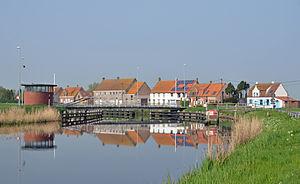
Dixmude (Flandre Occidentale, Belgique): le hameau de Tervate et le nouveau pont de Tervate sur l'Yser
Tervaete est un hameau de Stuivekenskerke, une section de la ville belge de Dixmude. Le hameau est situé le long de la Yser, à la frontière de Stuivekenskerke et Keyem. L'Yser y fait un grand coude, le coude de Tervaete. À la hauteur du hameau est situé sur l'Yser le pont de Tervaete.